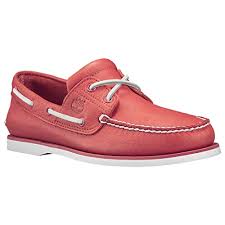
Label: Boat